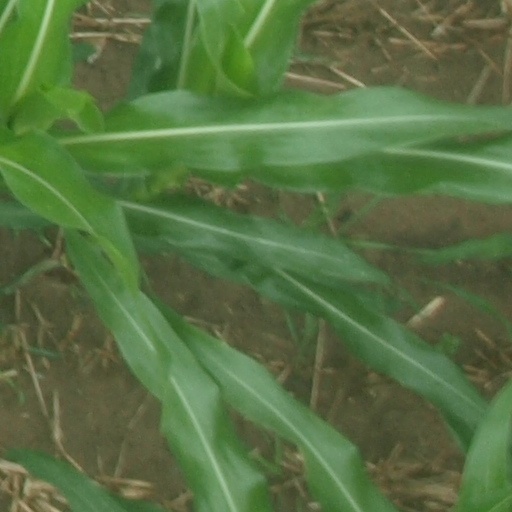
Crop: maize; corn